Wang Yinglai

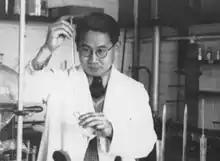
Wang Yinglai at Cambridge University in 1938

Wang Yinglai (13 November 1907 – 5 May 2001), also known as Ying-Lai Wang, was a Chinese biochemist recognized as the first person to create synthetic insulin, a major scientific breakthrough that produced a biologically active compound from inorganic chemicals. He was one of the first group of scientists elected to the Chinese Academy of Sciences in 1955. He founded the Shanghai Institute of Biochemistry in 1958 and served as its director until his retirement in 1984.